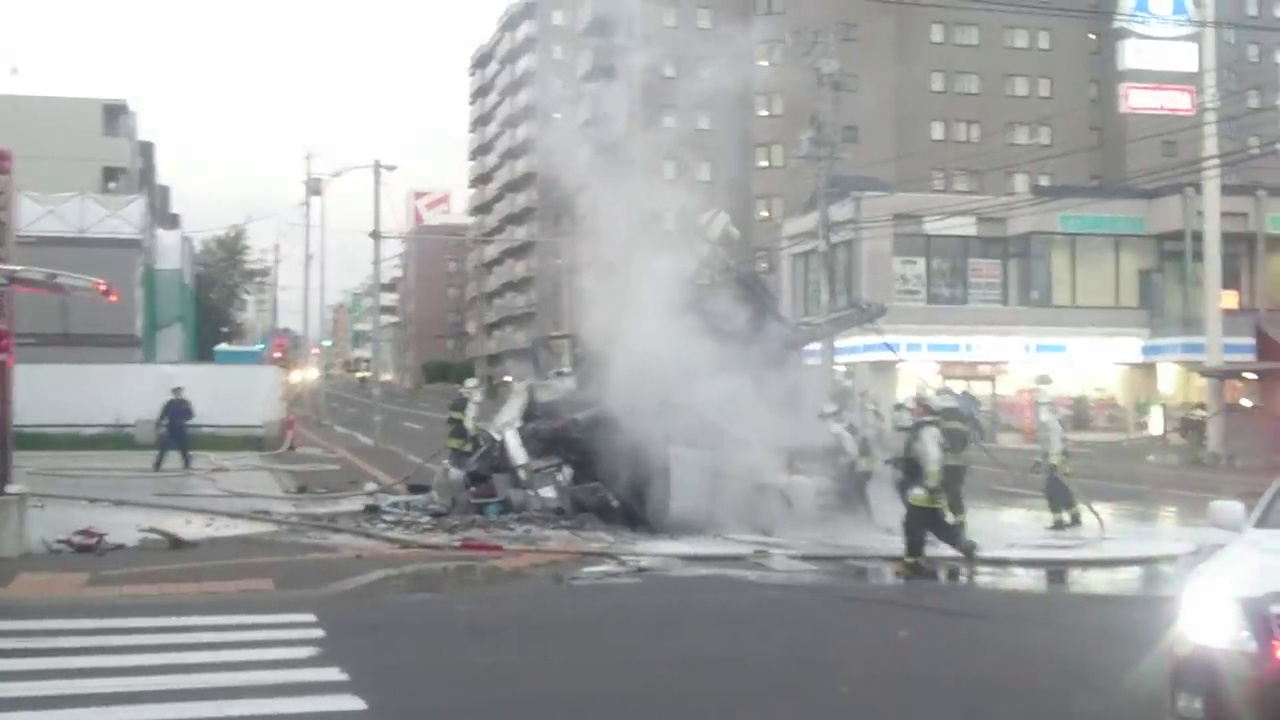
Fire: no
Smoke: yes